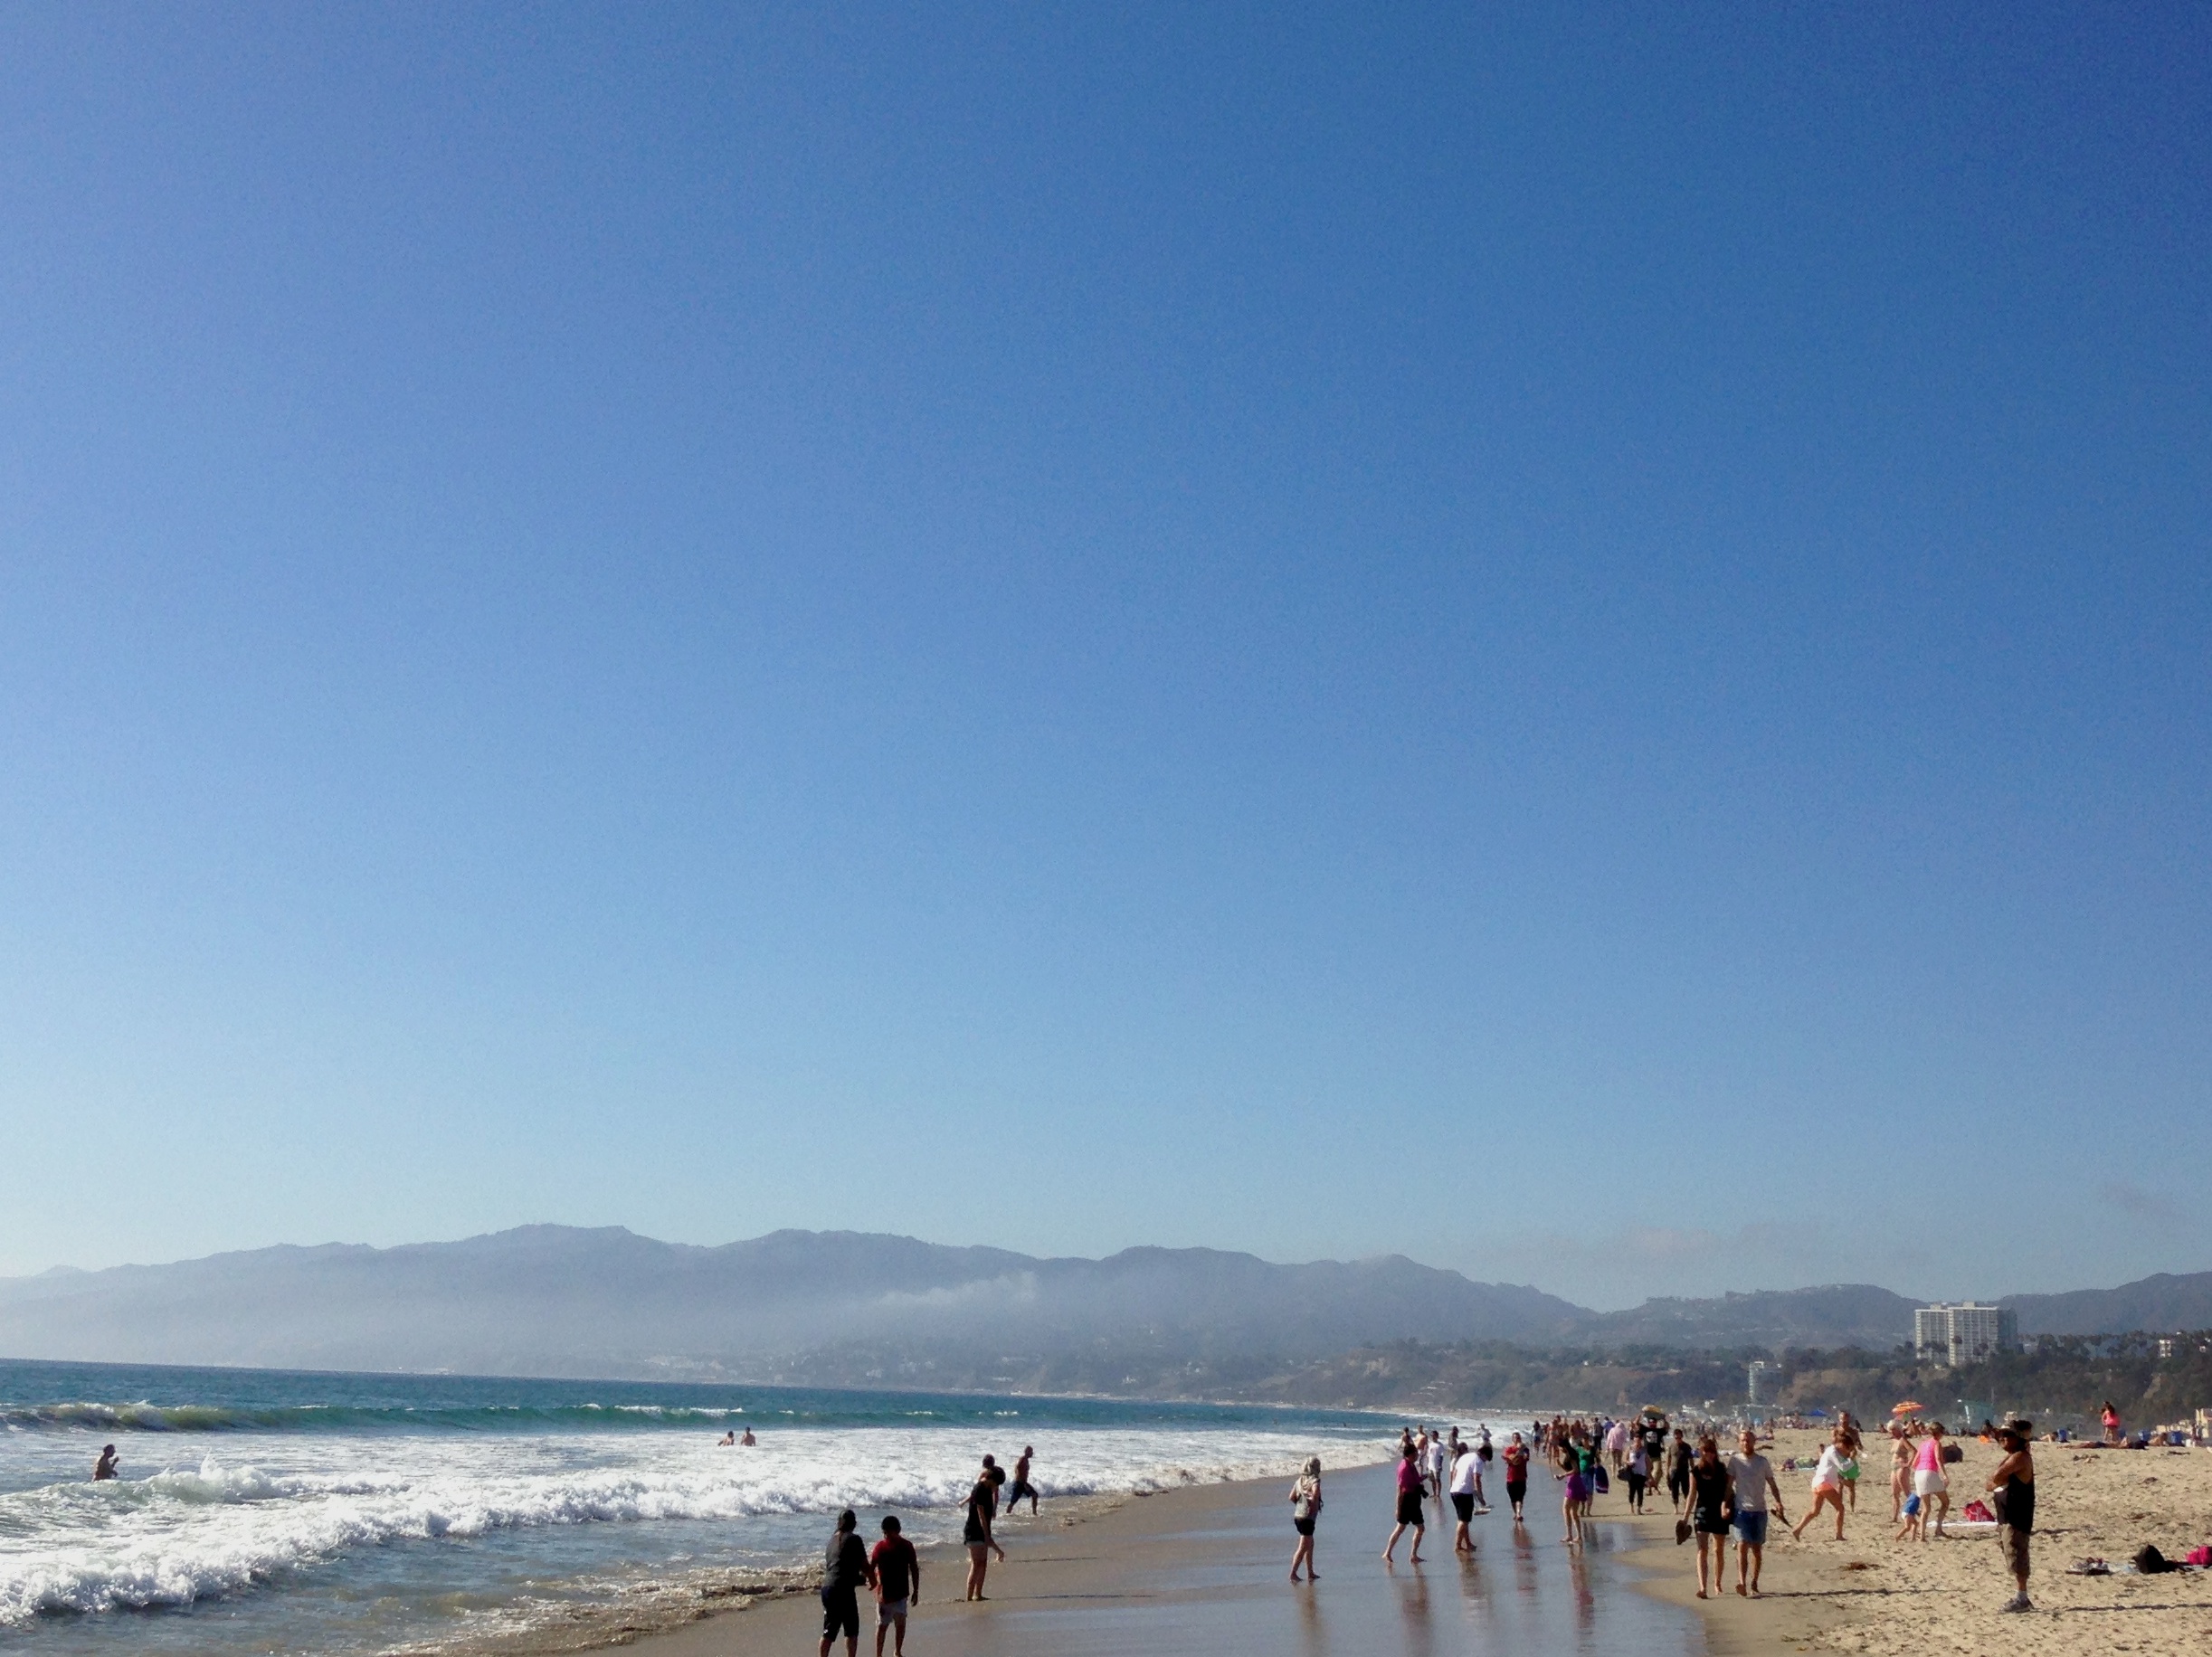
beach, sea, coast, sand, ocean, horizon, shore, vacation, bay, body of water